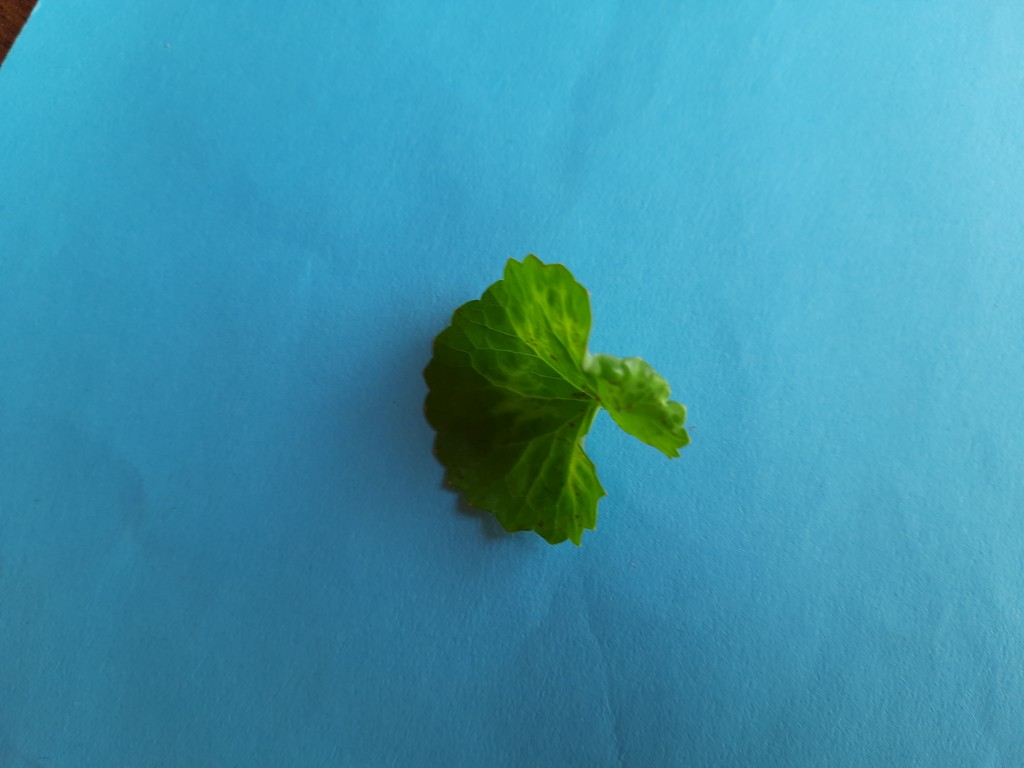
Label: Unhealthy